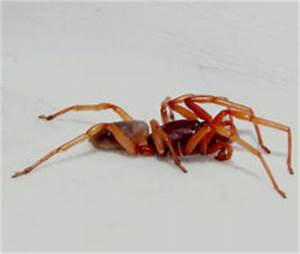
Label: ragno